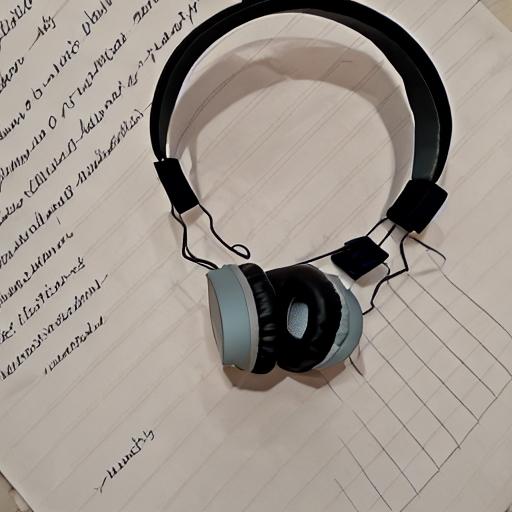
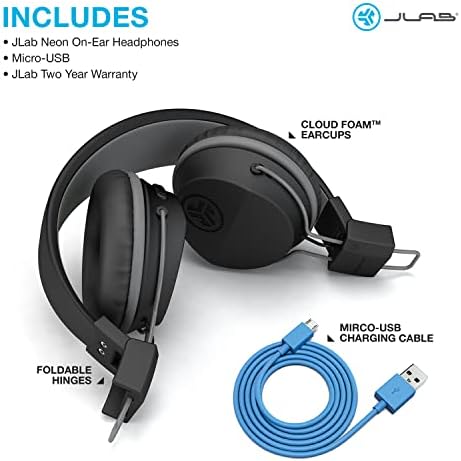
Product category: headphones
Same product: no